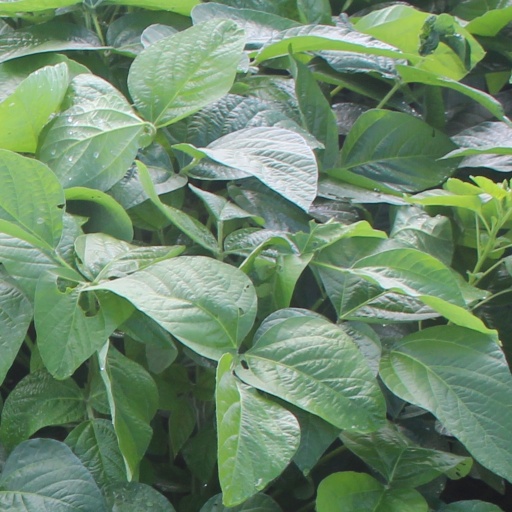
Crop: soybean